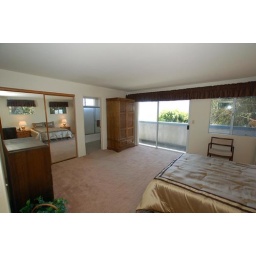
The most luxurious room in the house. There is a wicked view of the mountains from the balcony